Tiefwerder Wiesen

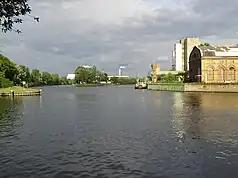
Estuary of the Spree into the Havel, on the right the Schüttmühle Berlin

According to an interim report from the Berlin House of Representatives in February 2009, the transport project could lead to a drop in water levels, resulting in changes to the flooding dynamics of the Tiefwerder Wiesen. It is predicted that water levels might decrease by 1 to a maximum of 13 cm, depending on the discharge situation of low, medium, or high water. As a result, the meadows might no longer experience the same natural flooding patterns they currently do. Despite facing opposition and objections, there are plans to proceed with the project. In response, the state of Berlin aims to protect the Tiefwerder Wiesen by implementing compensatory measures, including artificial irrigation using water from the Havel and the construction of fish ladders. The Federal Waterways and Shipping Administration planned to do this: